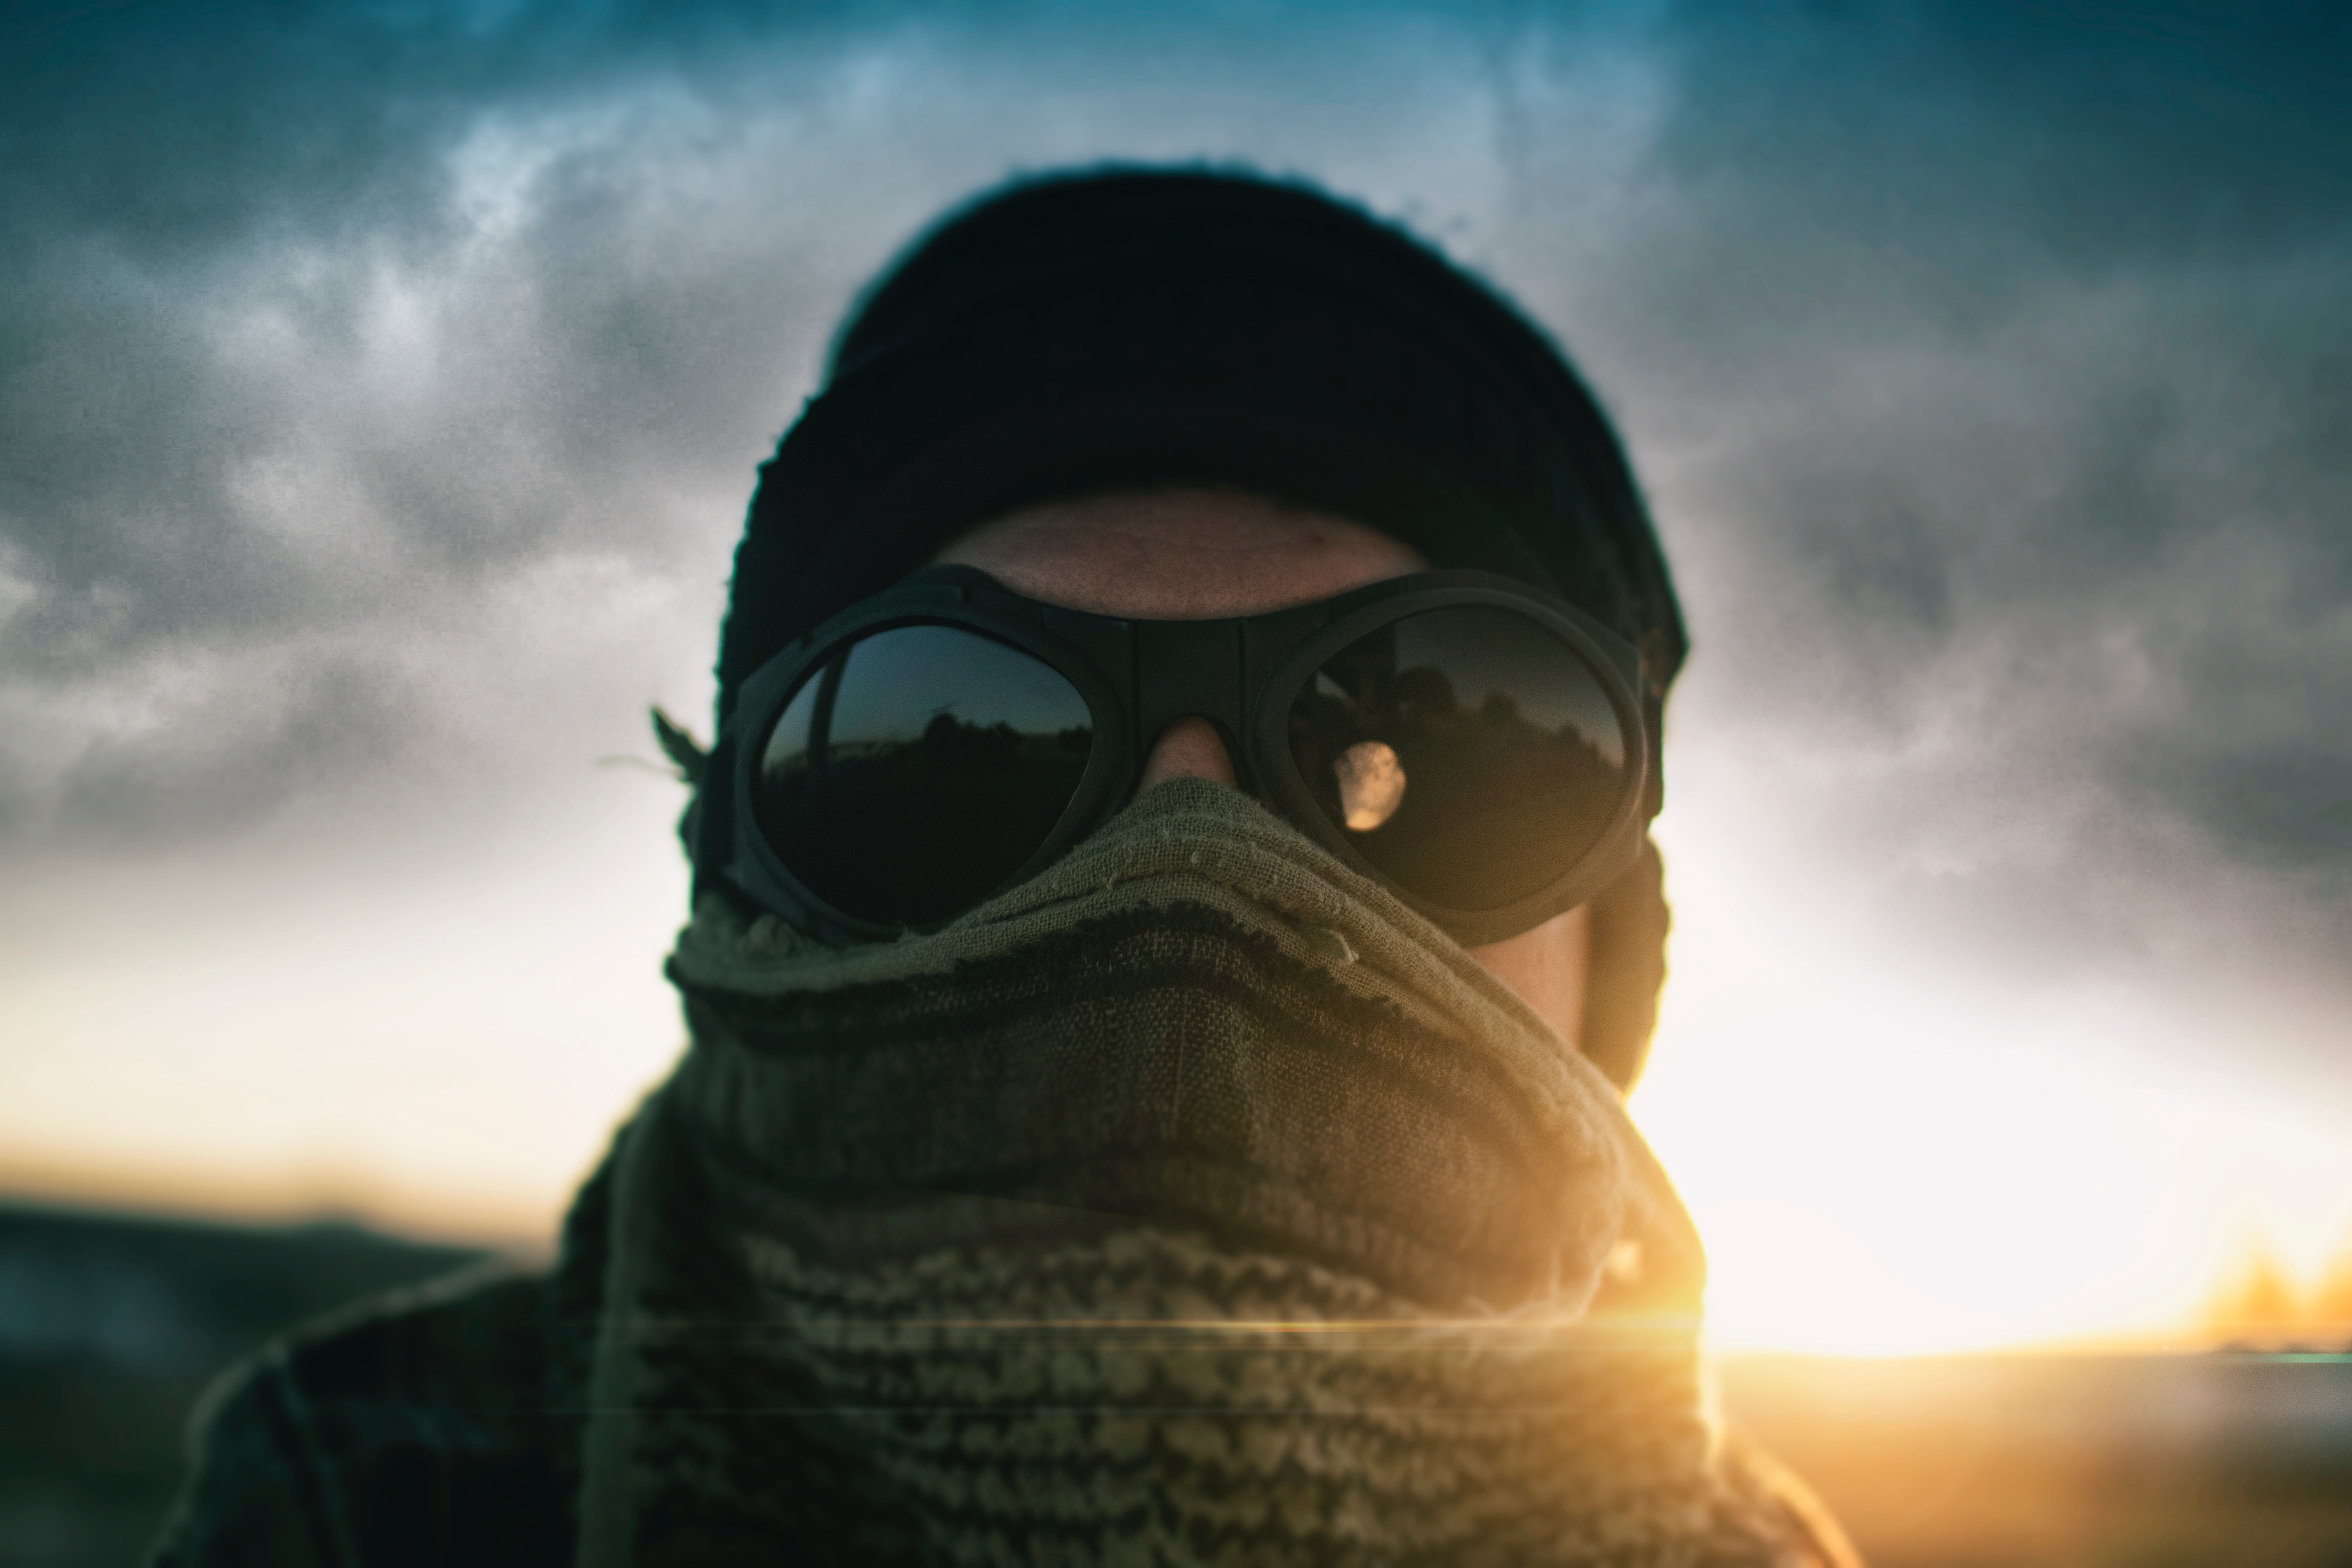
person, soldier, darkness, glasses, screenshot, atmosphere of earth